CPFL Energia

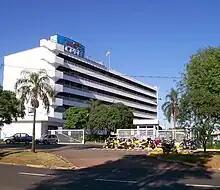
CPFL Headquarters in Campinas, Brazil.

In the Distribution segment the company has 13.0% of the market share, CPFL Energia heads the distribution segment through its eight distributors. All together, these distributors serve 569 municipalities, and in 2011 accounted for the distribution of electric energy to 18.0 million customers in the States of São Paulo, Rio Grande do Sul, Paraná and Minas Gerais.